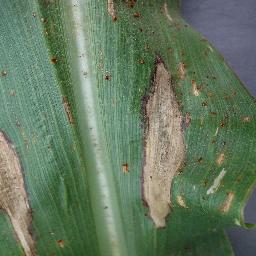
Label: Corn___Northern_Leaf_Blight